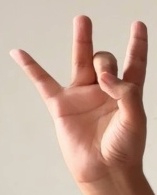
ASL sign: 8